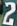
Number: 2